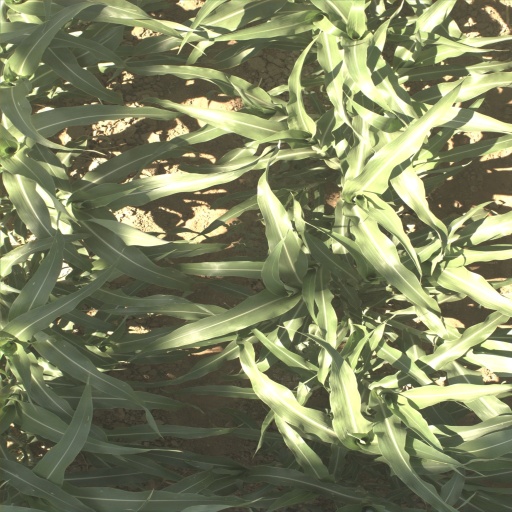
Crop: sorghum